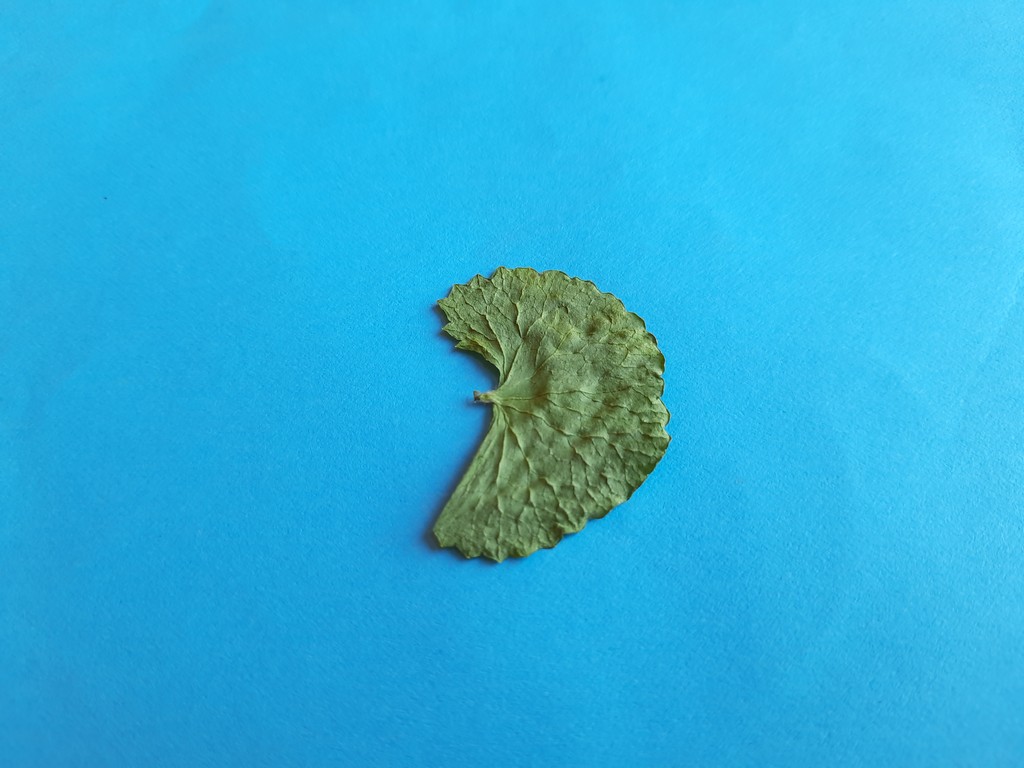
Label: Dried